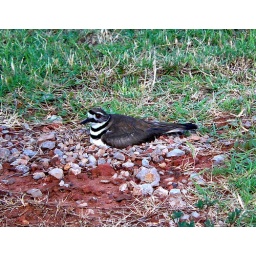
A Killdeer bird nesting near a bike path at Lake Hefner